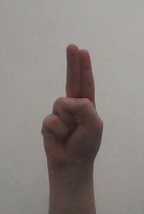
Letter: taa